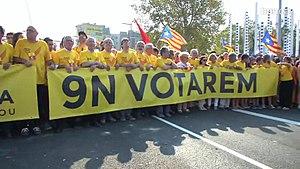
La V de la Diada, ou Via Catalana 2014, est une manifestation en faveur de l'indépendance de la Catalogne organisée le 11 septembre 2014 à Barcelone à l'occasion de la fête nationale de la Catalogne. Elle réunit 1,8 million de personnes à l'initiative de l'Assemblée nationale catalane et d'Òmnium Cultural pour réclamer la tenue du référendum sur l'indépendance de la Catalogne du 9 novembre.